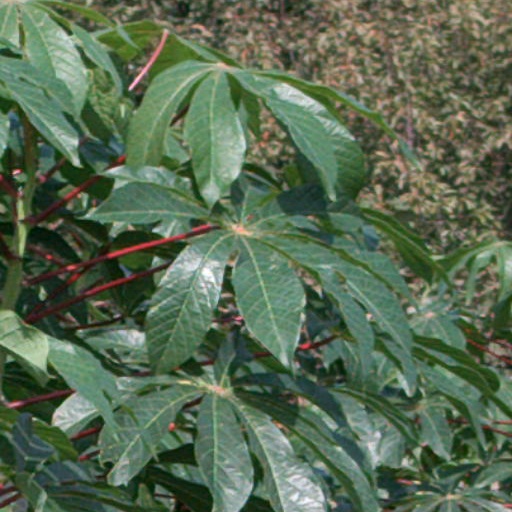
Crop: cassava